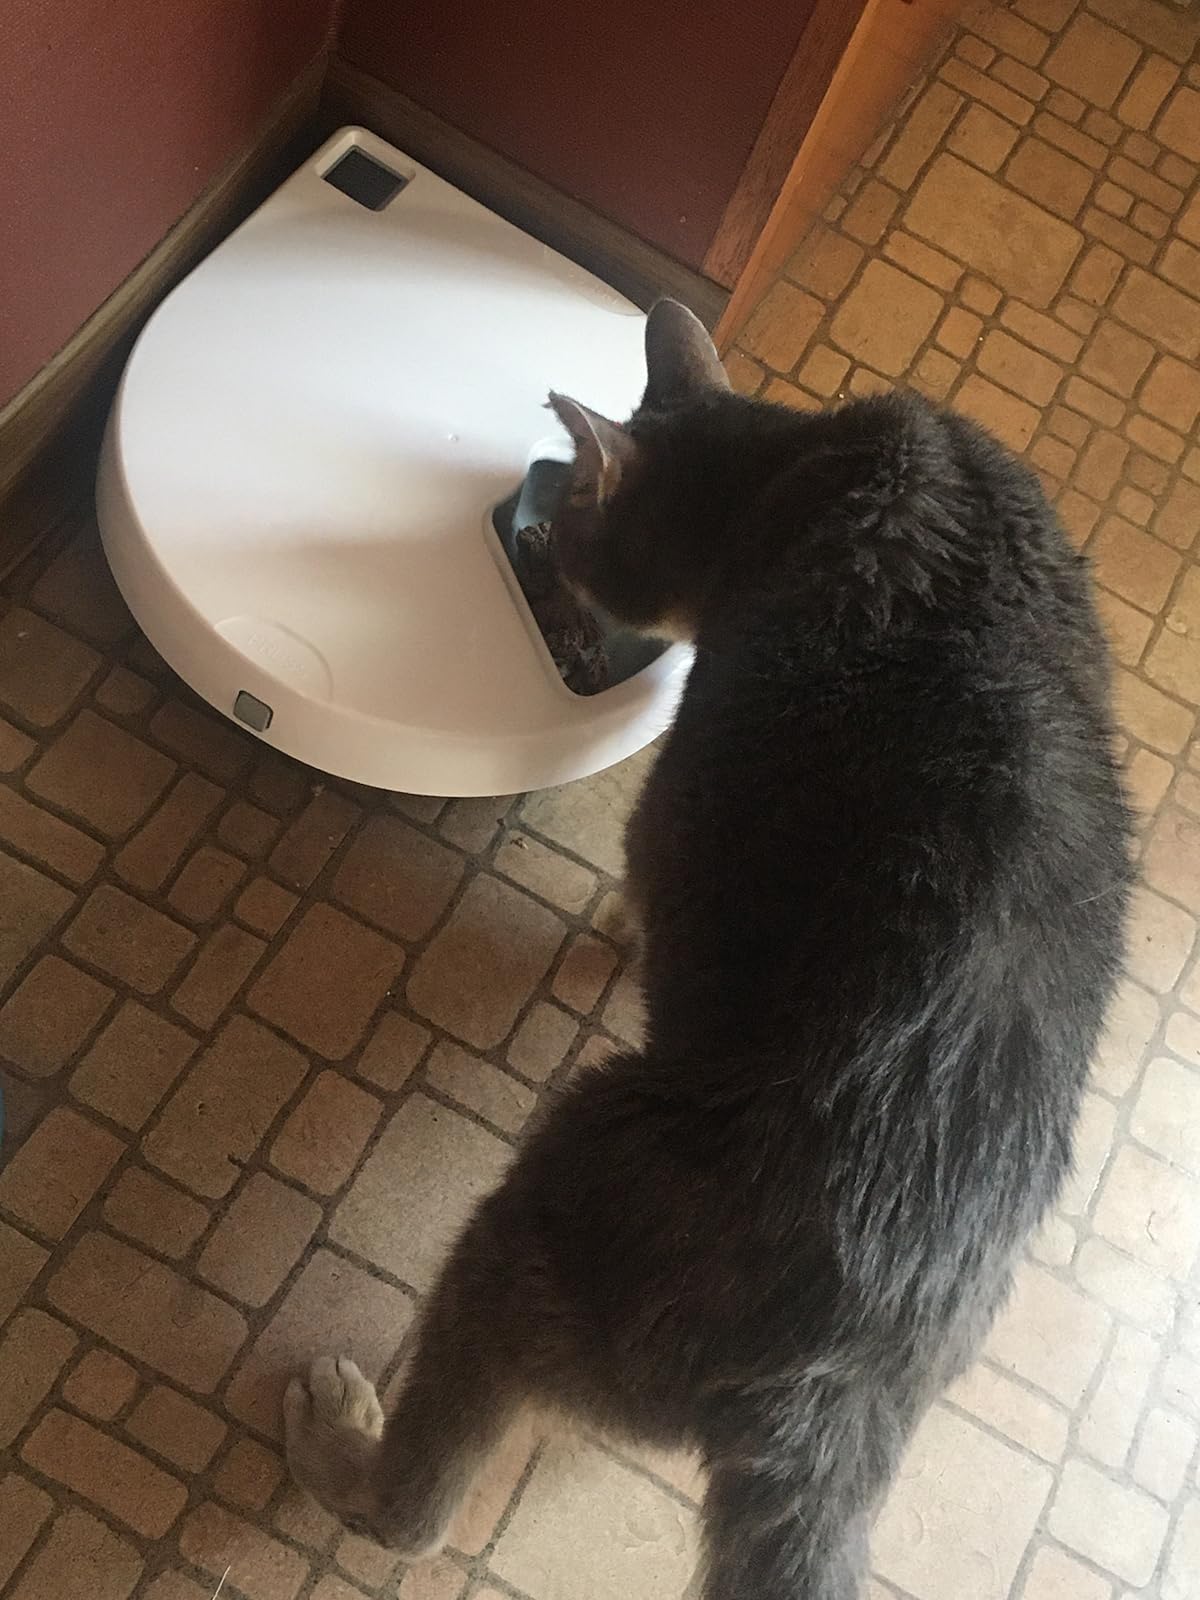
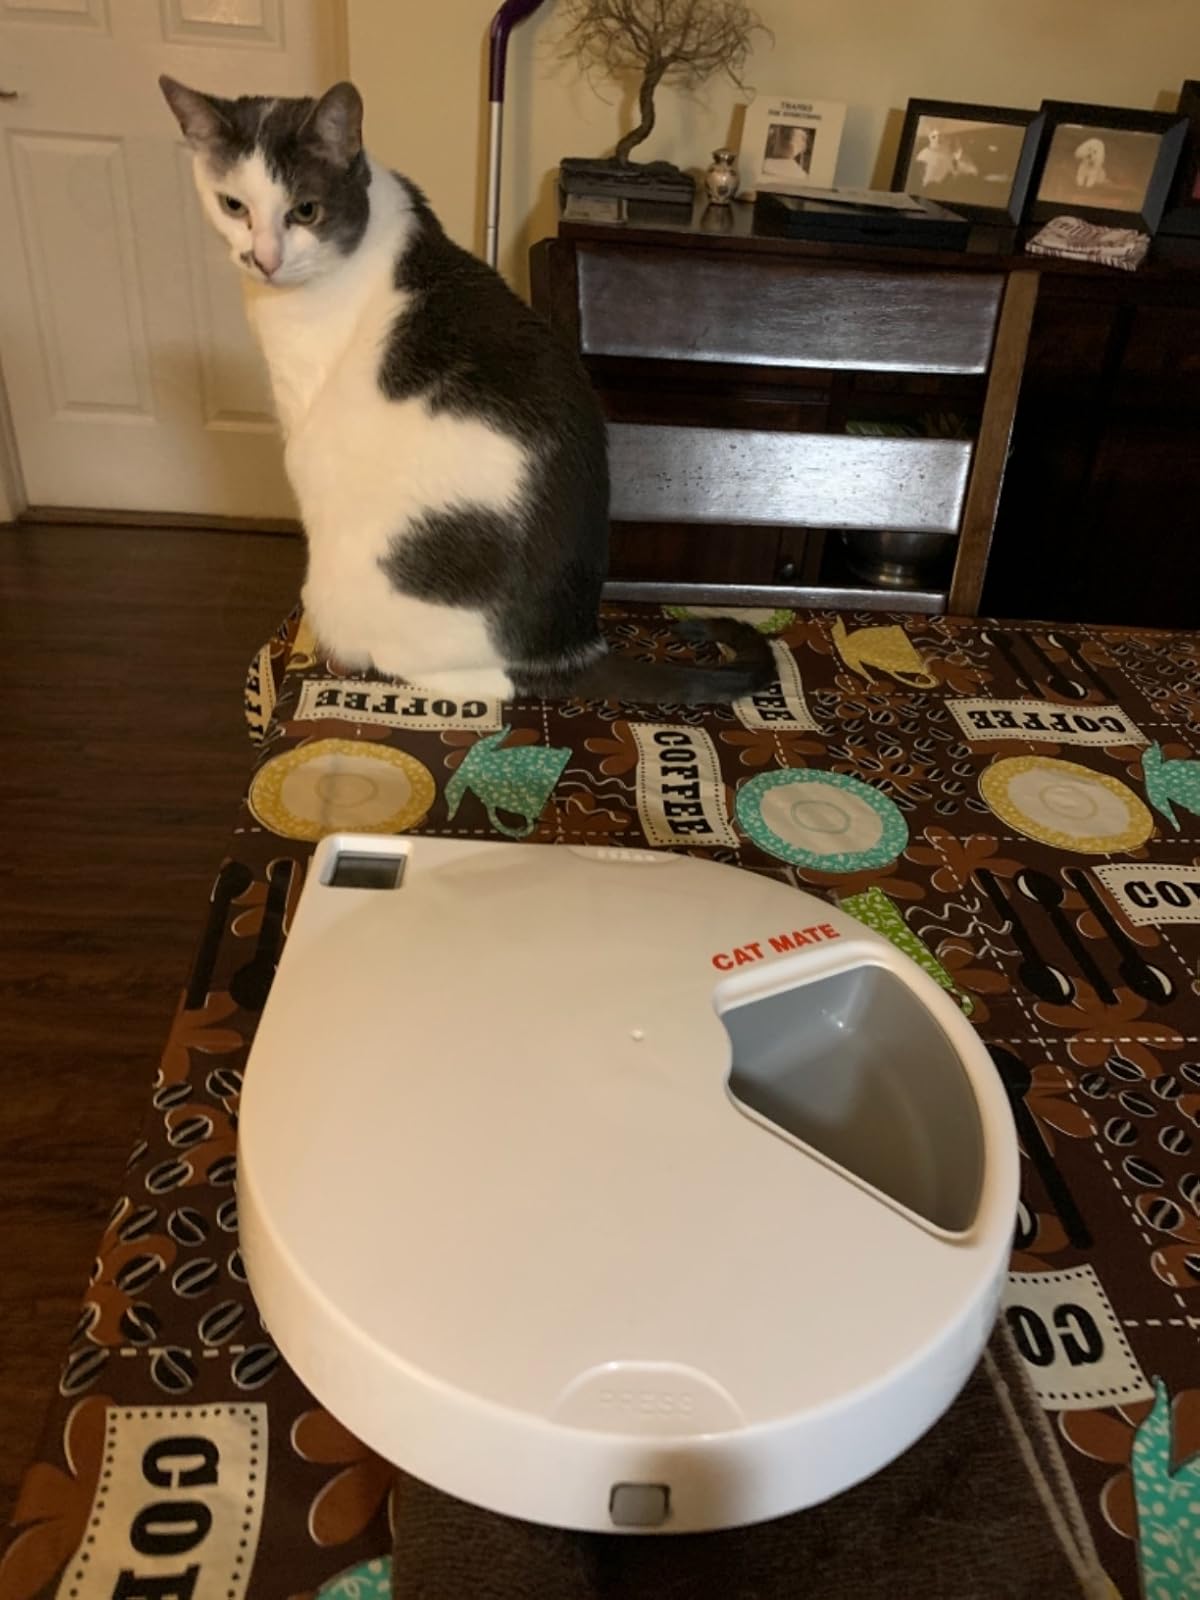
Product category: items_feeder
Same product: yes